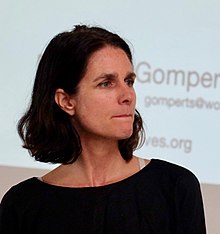
Gender: women